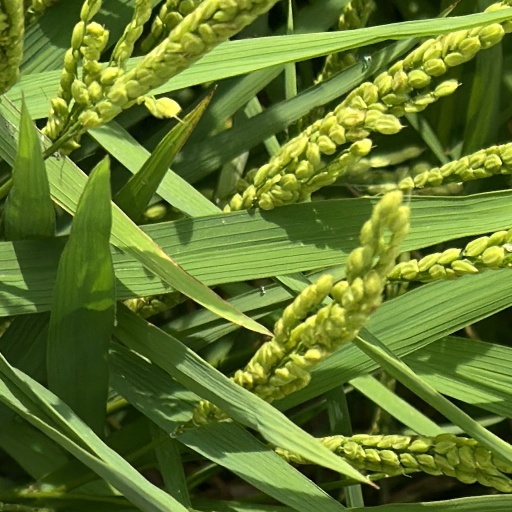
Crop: rice